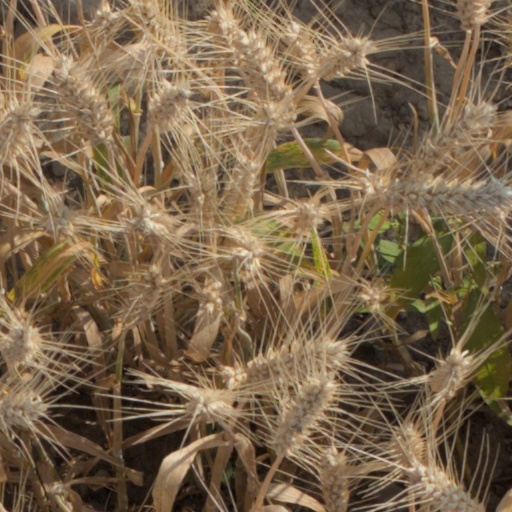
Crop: wheat